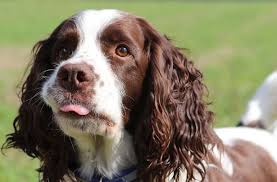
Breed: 276-n000112-English_springer